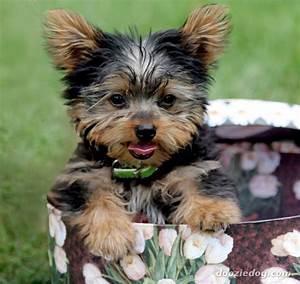
dog